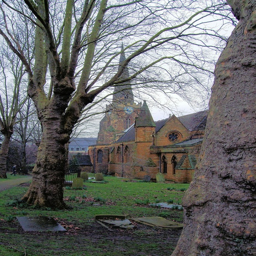
a city is a round church